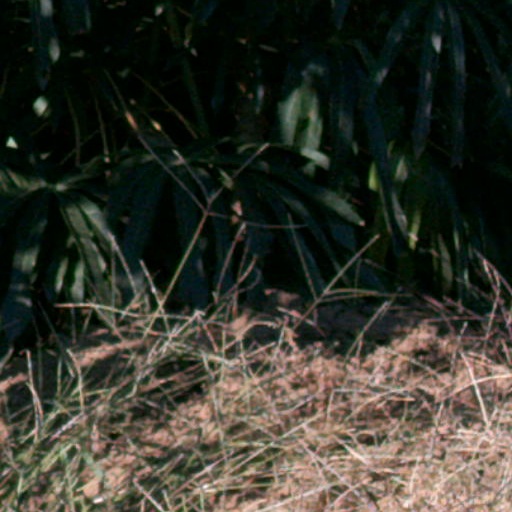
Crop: cassava